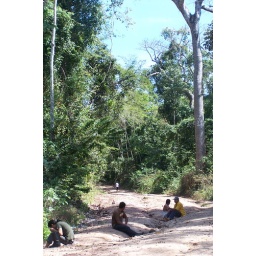
Waiting while a rock is removed from under the bus 010